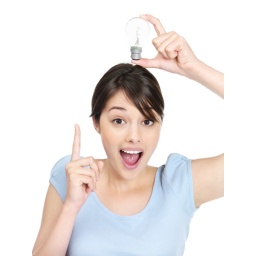
I've got an idea - Cute casual female holding a light bulb over head against white